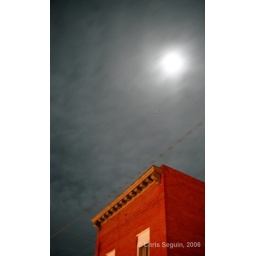
Brick building with moon in clouds